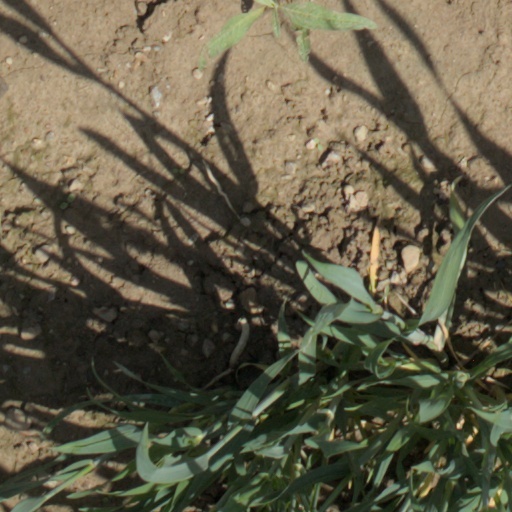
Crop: wheat